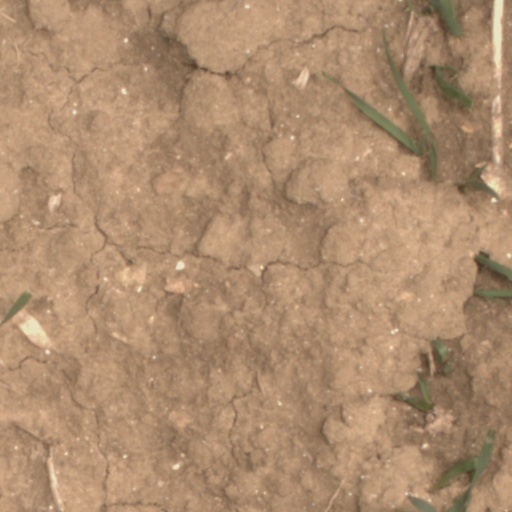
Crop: wheat